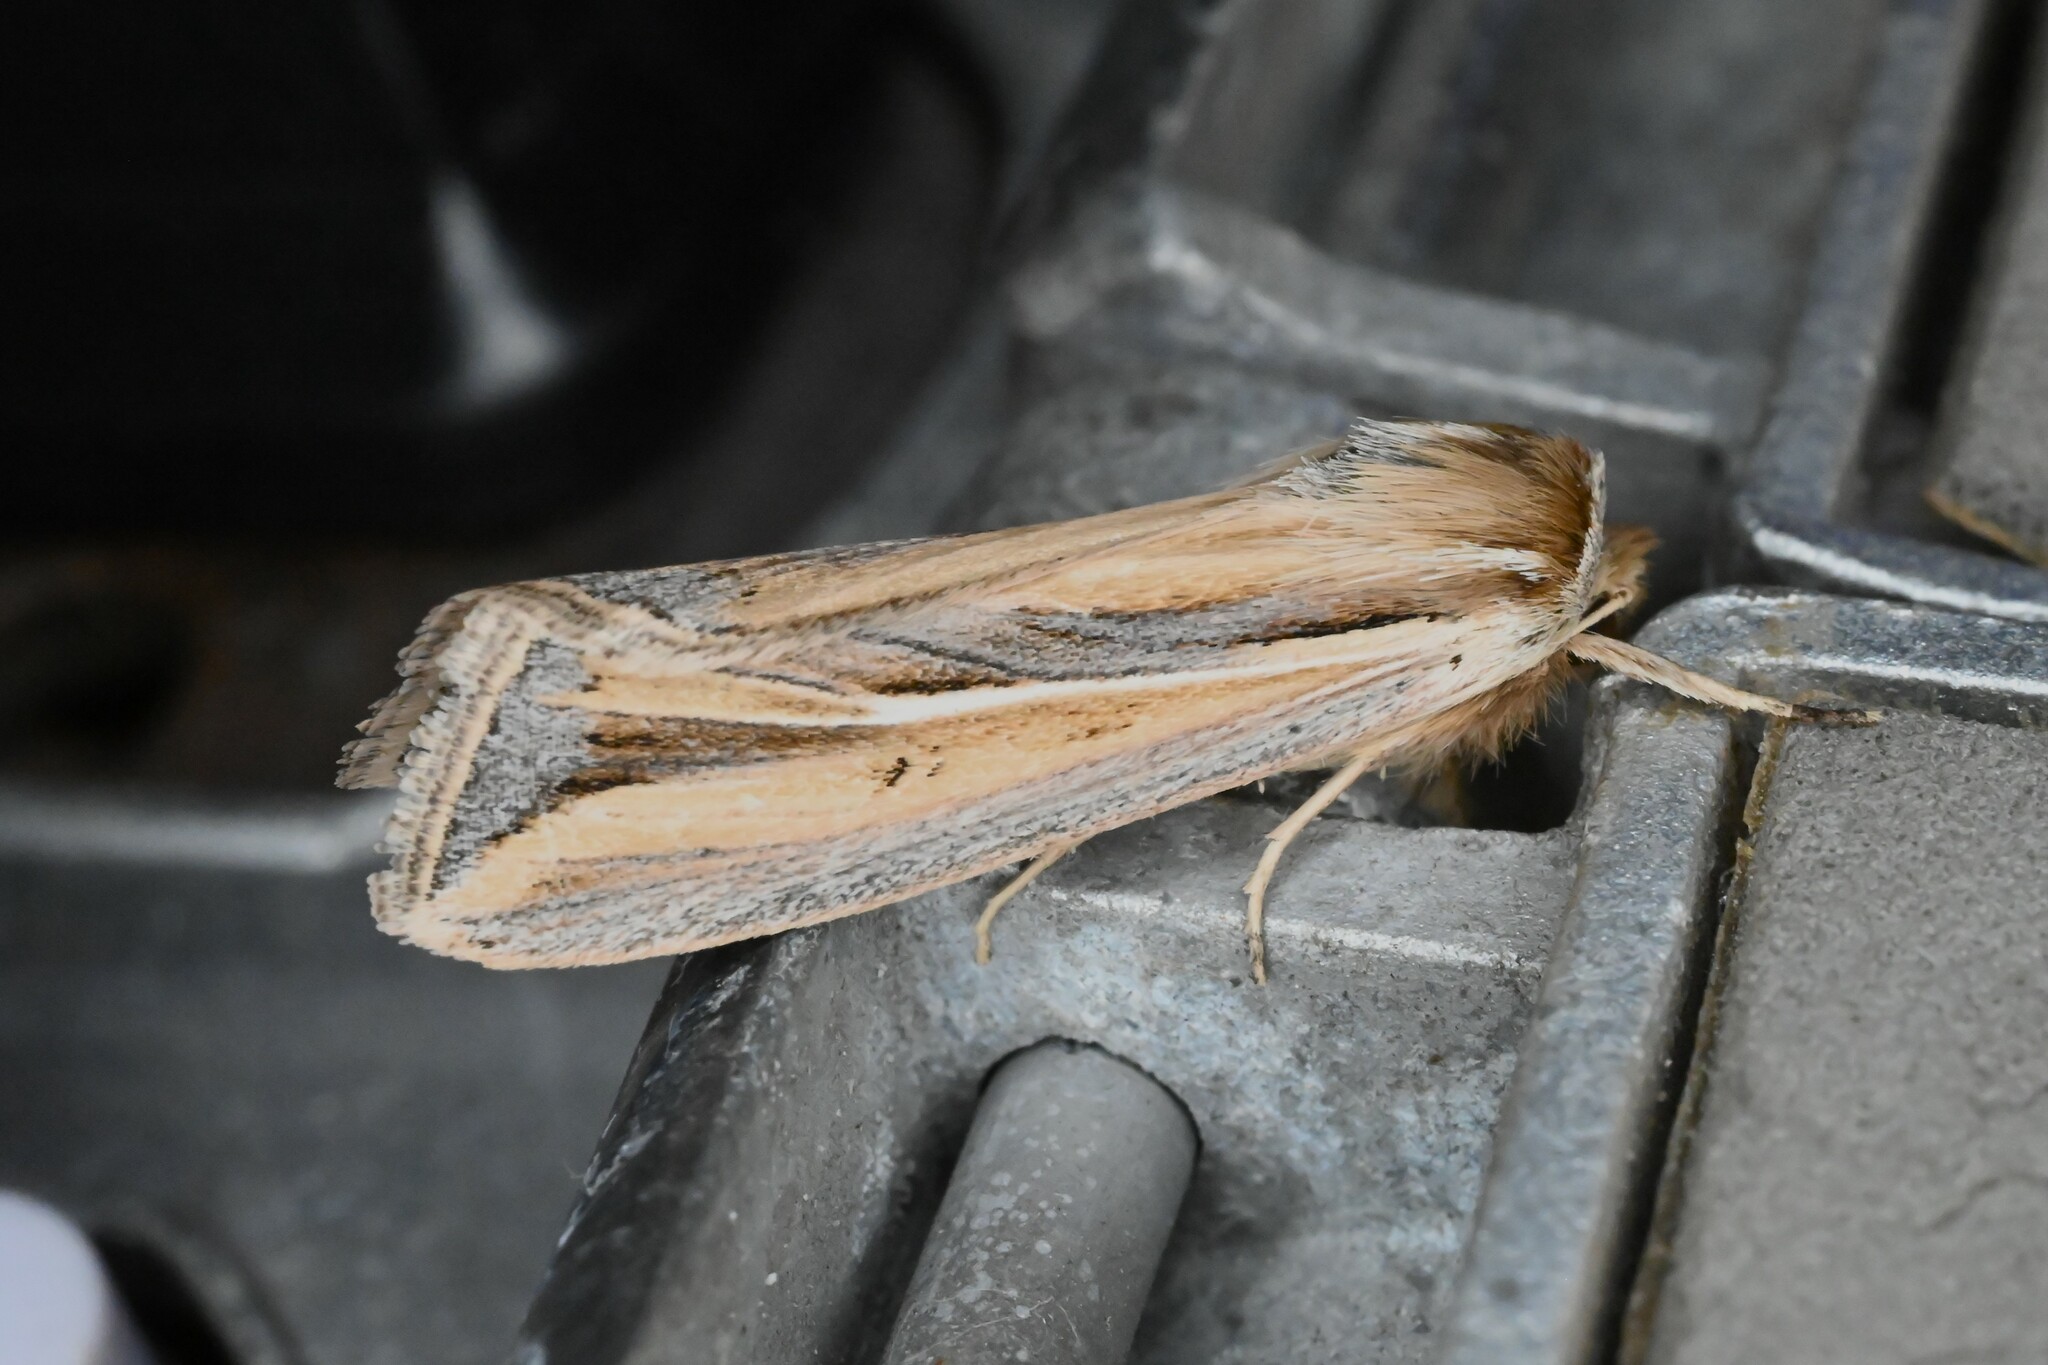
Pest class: wheathead_armyworm_Dargida_diffusa